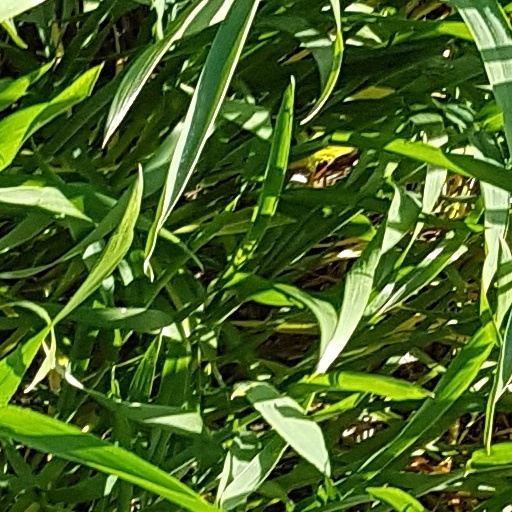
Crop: wheat